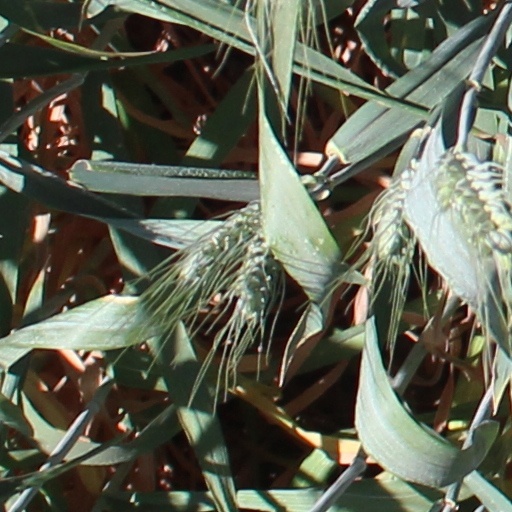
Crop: wheat